Rochester Americans

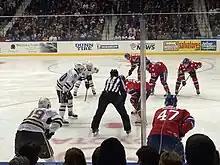
A faceoff during a Rochester Americans game in 2016.

For the 2013–14 season, the Americans participated in that year's edition of the AHL Outdoor Classic played at Frontier Field against the Lake Erie Monsters immediately before leaving to take part in the 2013 Spengler Cup, the first time in 17 years that an AHL team participated (the Americans were also the participants in the 1996 Spengler Cup).